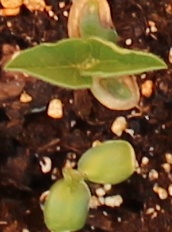
Label: Soybean